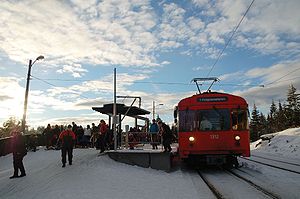
Holmenkollbanen / Historie / Opgradering
Frognerseteren stasjon i 2007. Med en placering i 469 meters højde ligger den fint til vintersport.
Holmenkollbanen er en af de fire vestlige baner på T-banen i Oslo, der ligger mellem Majorstuen og Frognerseteren. Alle banens stationer ligger i Vestre Aker med undtagelse af de to sidste, der ligger i Nordmarka. De fleste stationer har forholdsvis få passagerer, men ved større arrangementer kan enkelte opleve stor tilstrømning, hvilket navnlig gælder Holmenkollen Station, der ligger tæt på Norges mest besøgte seværdighed, skihopbakken Holmenkollbakken. Banen selv har også karakter af seværdighed, da den med sin stigning fra 47,7 meter over havet ved Majorstuen til 469 meter ved Frognerseteren byder på en fin udsigt over Oslo.